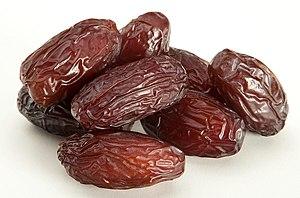
dattes mejhoul
Ksar Lamaarka est un petit village fortifié de la commune rurale d'Er Rteb, dans la province d'Errachidia et la région de Drâa-Tafilalet, au sud-est du Maroc. C'est une construction ancestrale qui fait partie intégrante du patrimoine et de l’identité socio-culturelle des régions pré-sahariennes du Maroc.